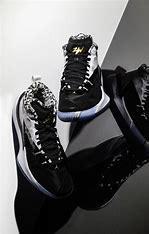
Brand: Jordan
Model: Zion 1